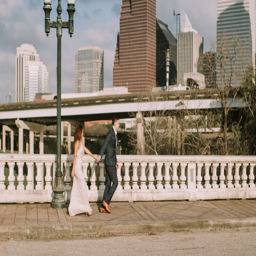
filming location ... the city for lovers